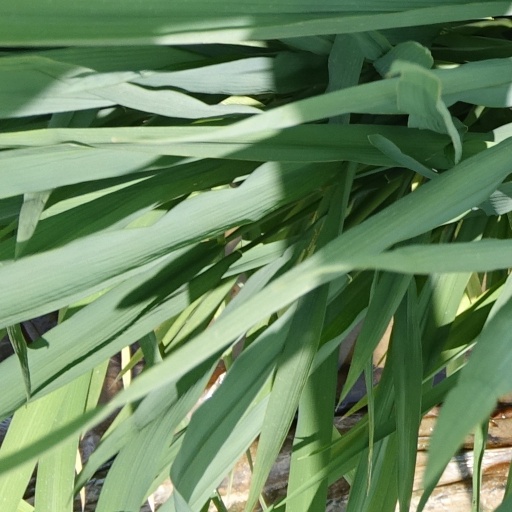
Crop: rice